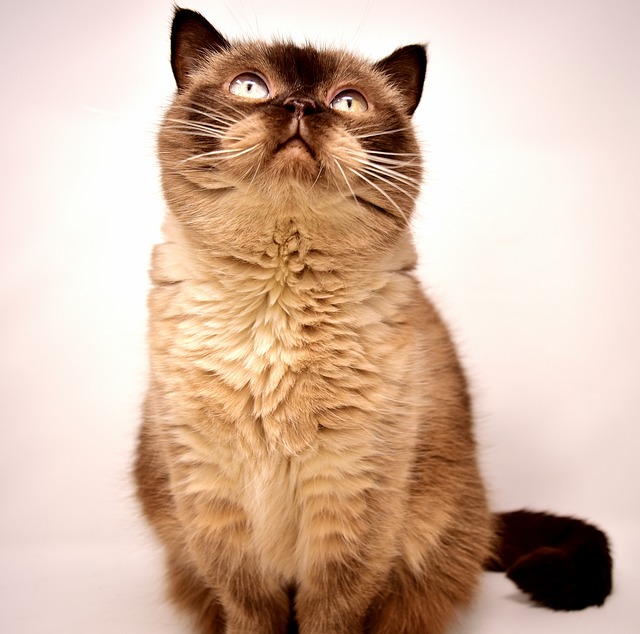
Label: gatto